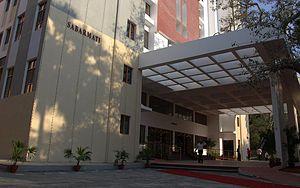
L'Institut indien de technologie de Madras est un institut public d'ingénierie situé à Chennai, au Tamil Nadu. Etant l'un des instituts indiens de technologie, il est reconnu comme Institut d'Importance Nationale. Créé en 1959 avec l'assistance technique et financière de l'ancien gouvernement de l'Allemagne de l'Ouest, c'est le troisième IIT établi par le gouvernement de l'Inde.